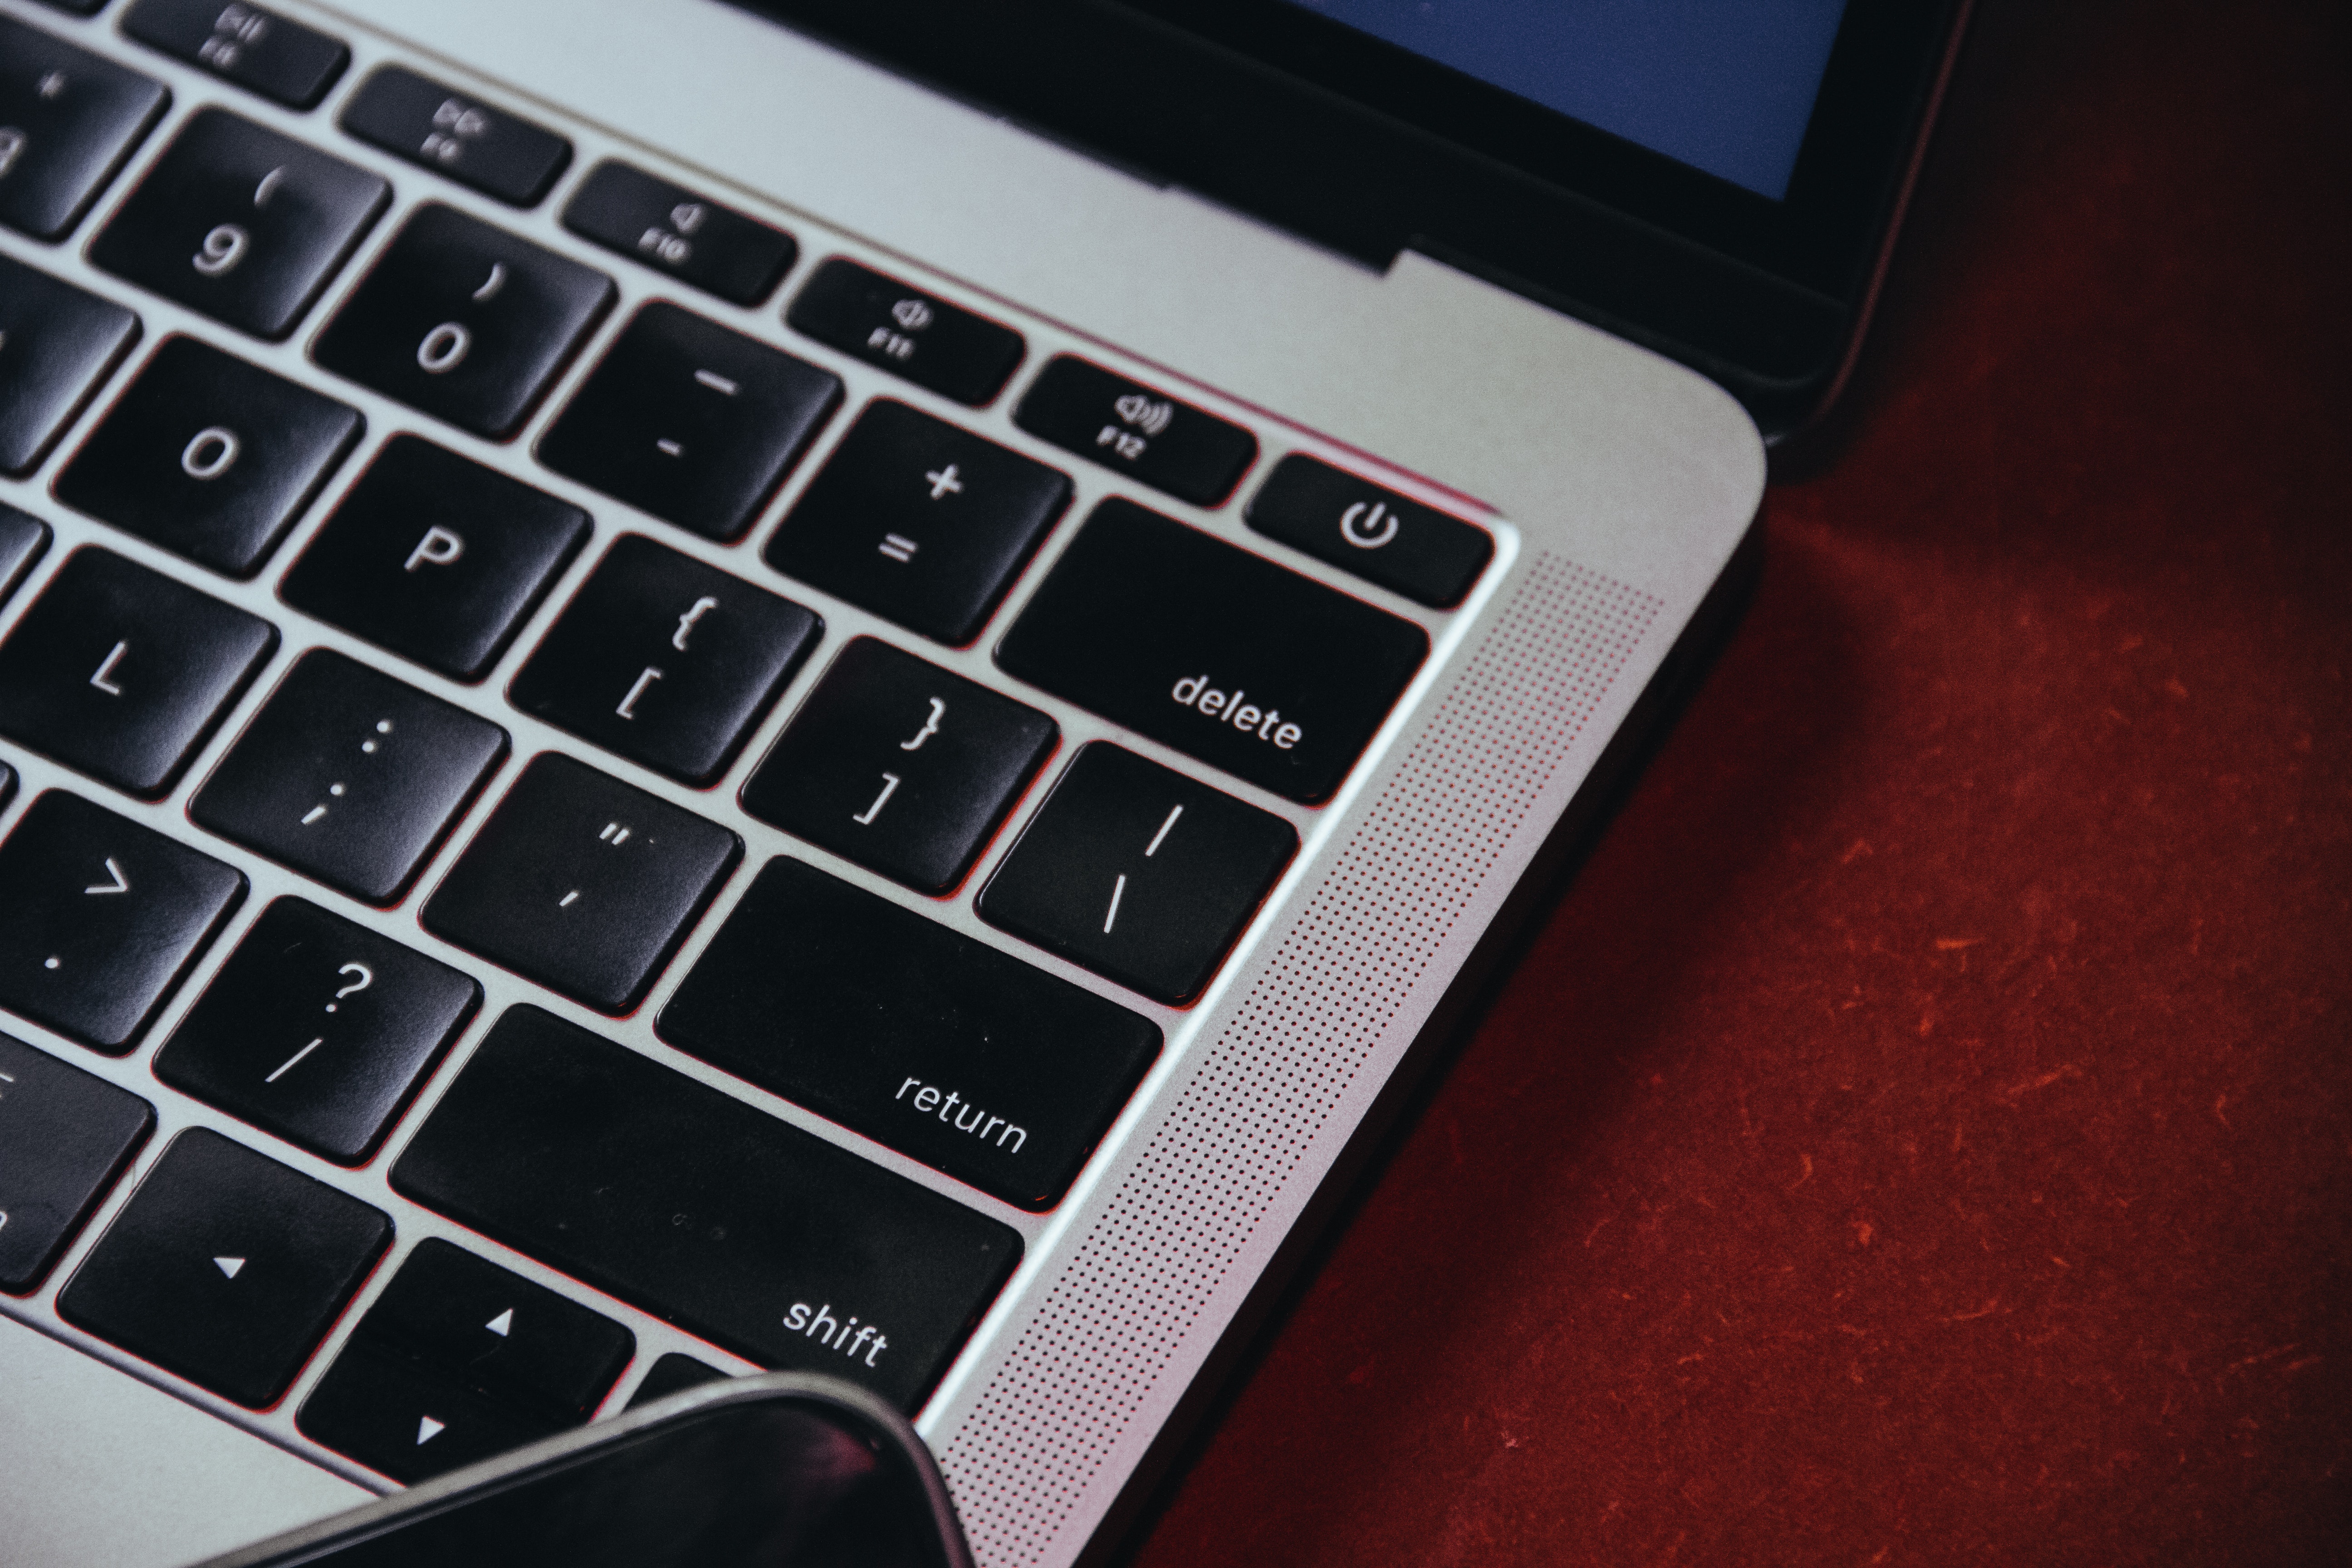
macbook, computer, personal computer, peripheral, touchpad, laptop, netbook, output device, input device, computer keyboard, space bar, office equipment, communication device, gadget, portable communications device, Laptop accessory, electronic instrument, laptop part, computer hardware, office supplies, font, display device, mobile device, flat panel display, rectangle, multimedia, electronic device, personal computer hardware, computer component, Office instrument, metal, computer accessory, keyboard, electric blue, logo, wood, square, brand, magenta, electronics, number